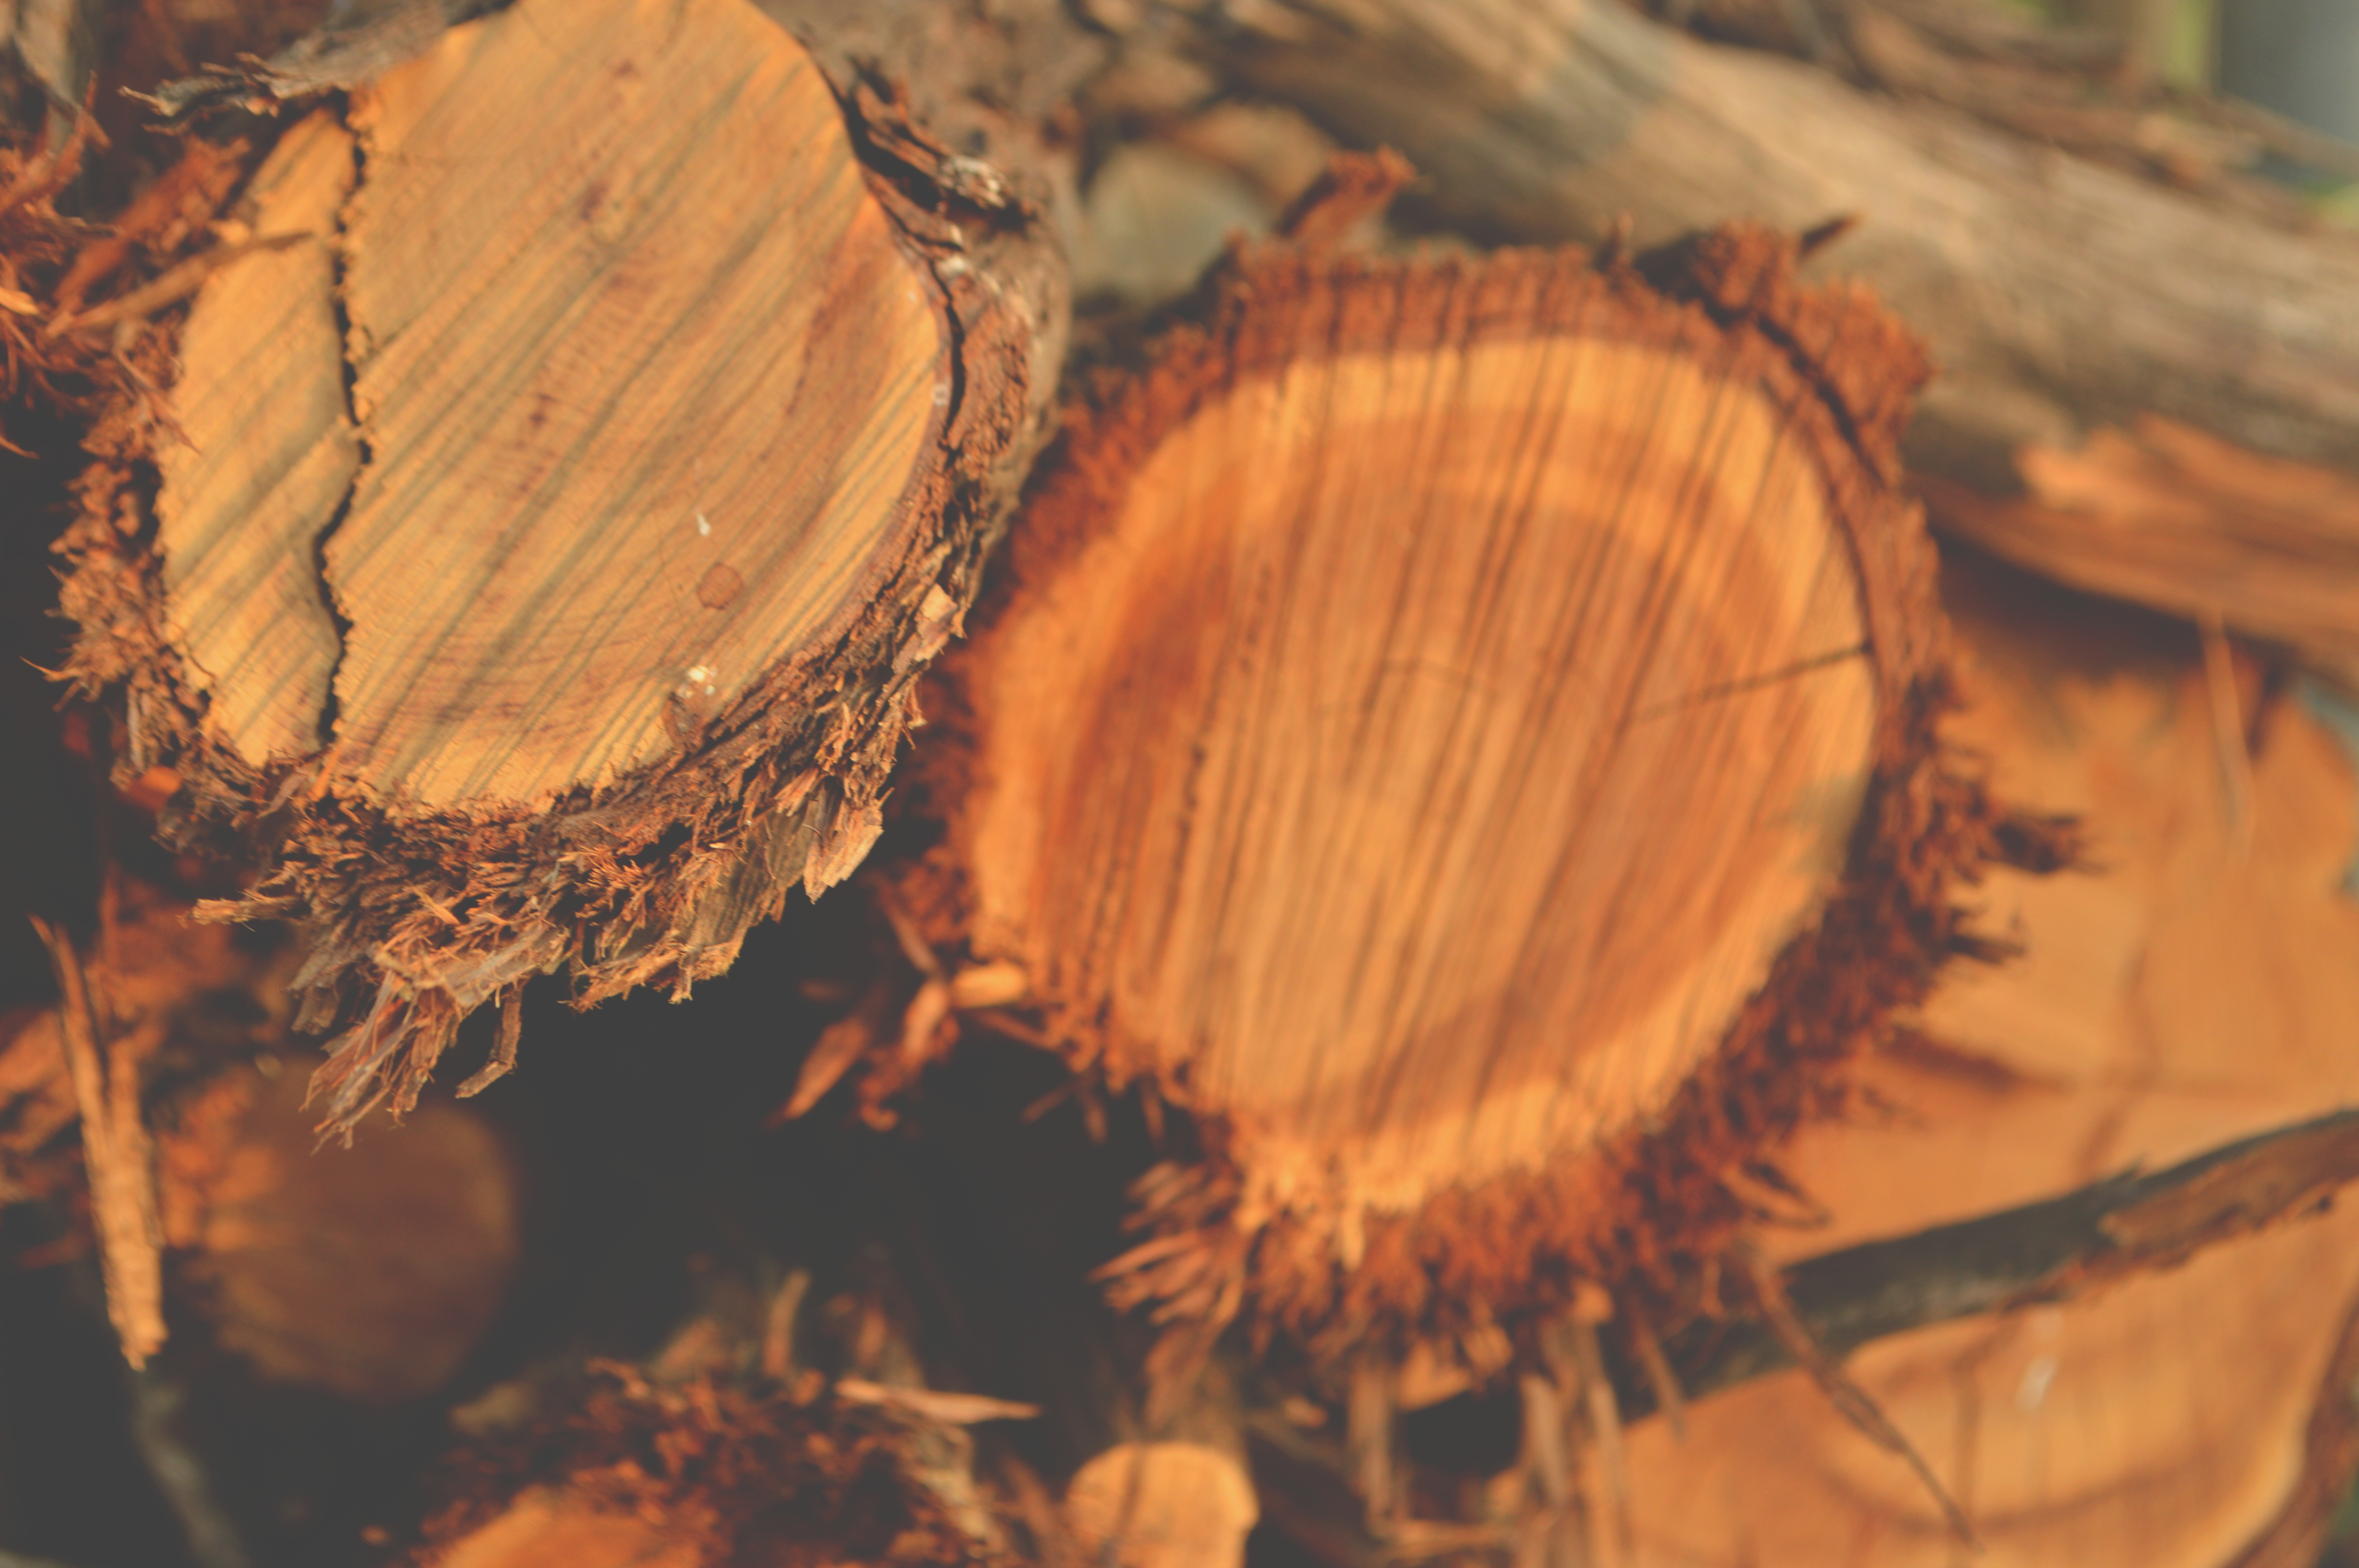
tree, nature, plant, wood, sunlight, leaf, flower, autumn, season, close up, macro photography, woody plant